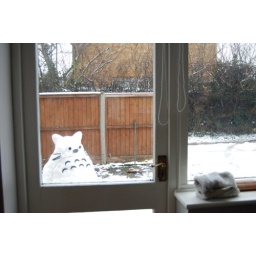
Just like in the movie when the girls wake up in the night and find him standing outside!=)